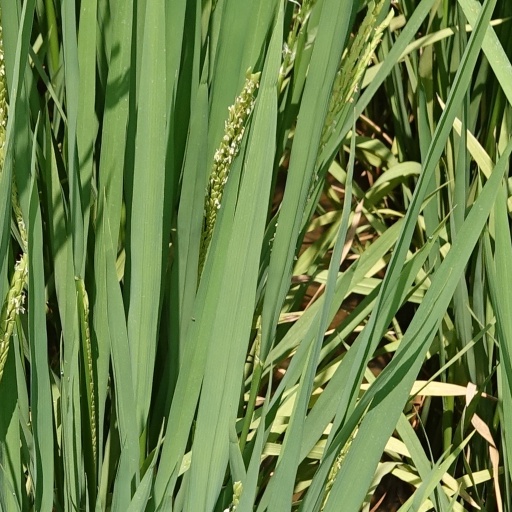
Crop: rice